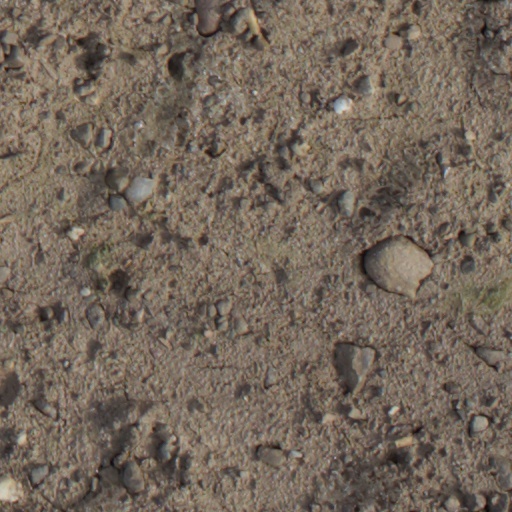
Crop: wheat